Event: Nepal Earthquake
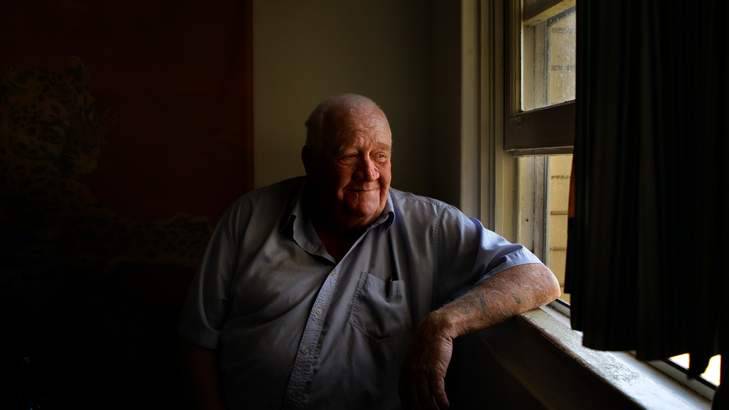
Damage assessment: no_damage